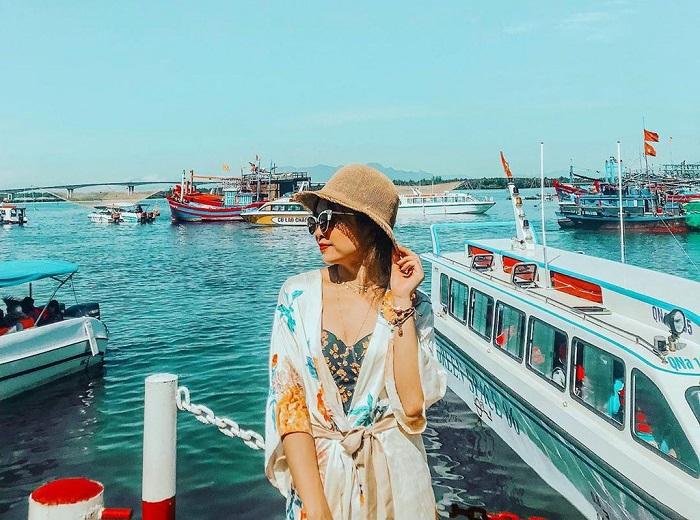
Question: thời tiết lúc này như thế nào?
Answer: trời đang nắng đẹp